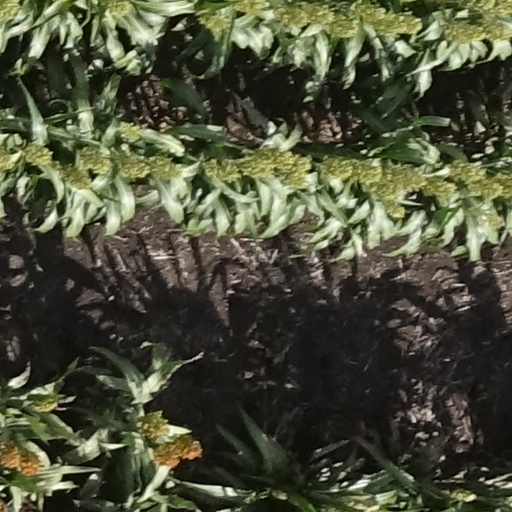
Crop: sorghum